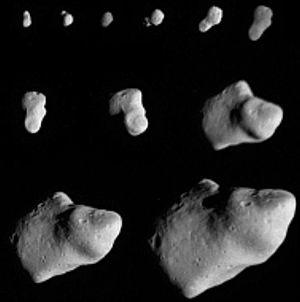
(951) Gaspra est un astéroïde de type S qui orbite à la limite de la bordure interne de la ceinture d'astéroïdes. Gaspra est le premier astéroïde à avoir été étroitement survolé par une sonde spatiale, cela s'est produit le 29 octobre 1991 par la sonde américaine Galileo alors qu'elle était en route vers Jupiter.